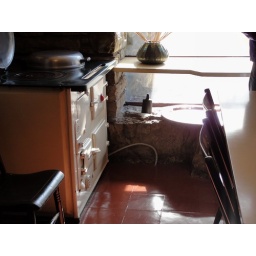
Kitchen ... Originally, the stove was situated the other way--hense the nook in the shelf by the window.